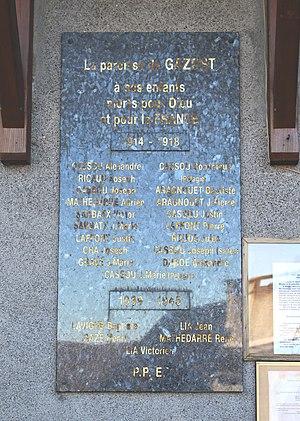
Monument aux morts de Gazost (Hautes-Pyrénées)
Gazost est une commune française située dans le département des Hautes-Pyrénées, en région Occitanie.